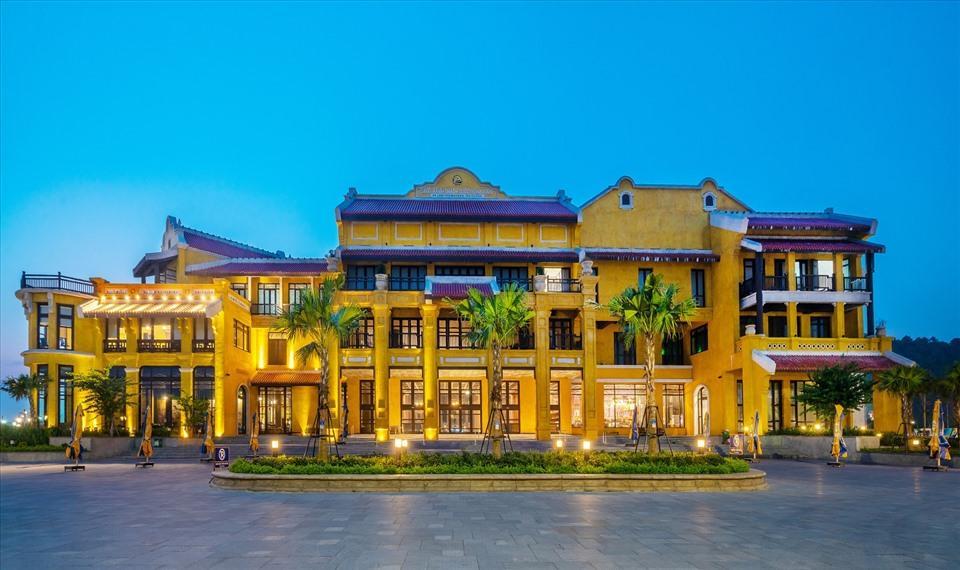
có một toà nhà lớn với tường màu vàng xuất hiện trong bức hình